Siberia and Him

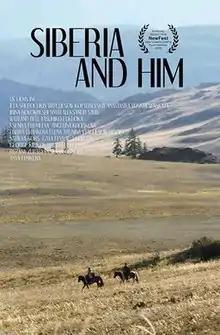
Theatrical release poster

Siberia and Him is a Russian-language gay-themed film written, directed, edited, produced by and starring Viatcheslav Kopturevskiy. It is his feature-length film debut. Siberia and Him premiered at the 2019 NewFest film festival.